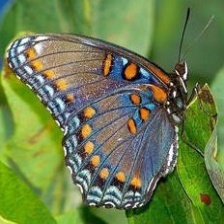
Species: RED SPOTTED PURPLE
Butterfly family (ImageNet category): admiral